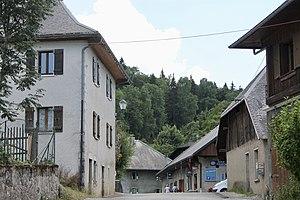
Rue (D10) de La Chapelle-Saint-Maurice
La Chapelle-Saint-Maurice est une commune française située dans le département de la Haute-Savoie, en région Auvergne-Rhône-Alpes.